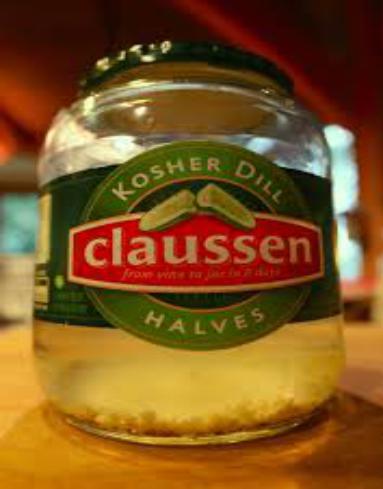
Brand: Claussen
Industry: Food